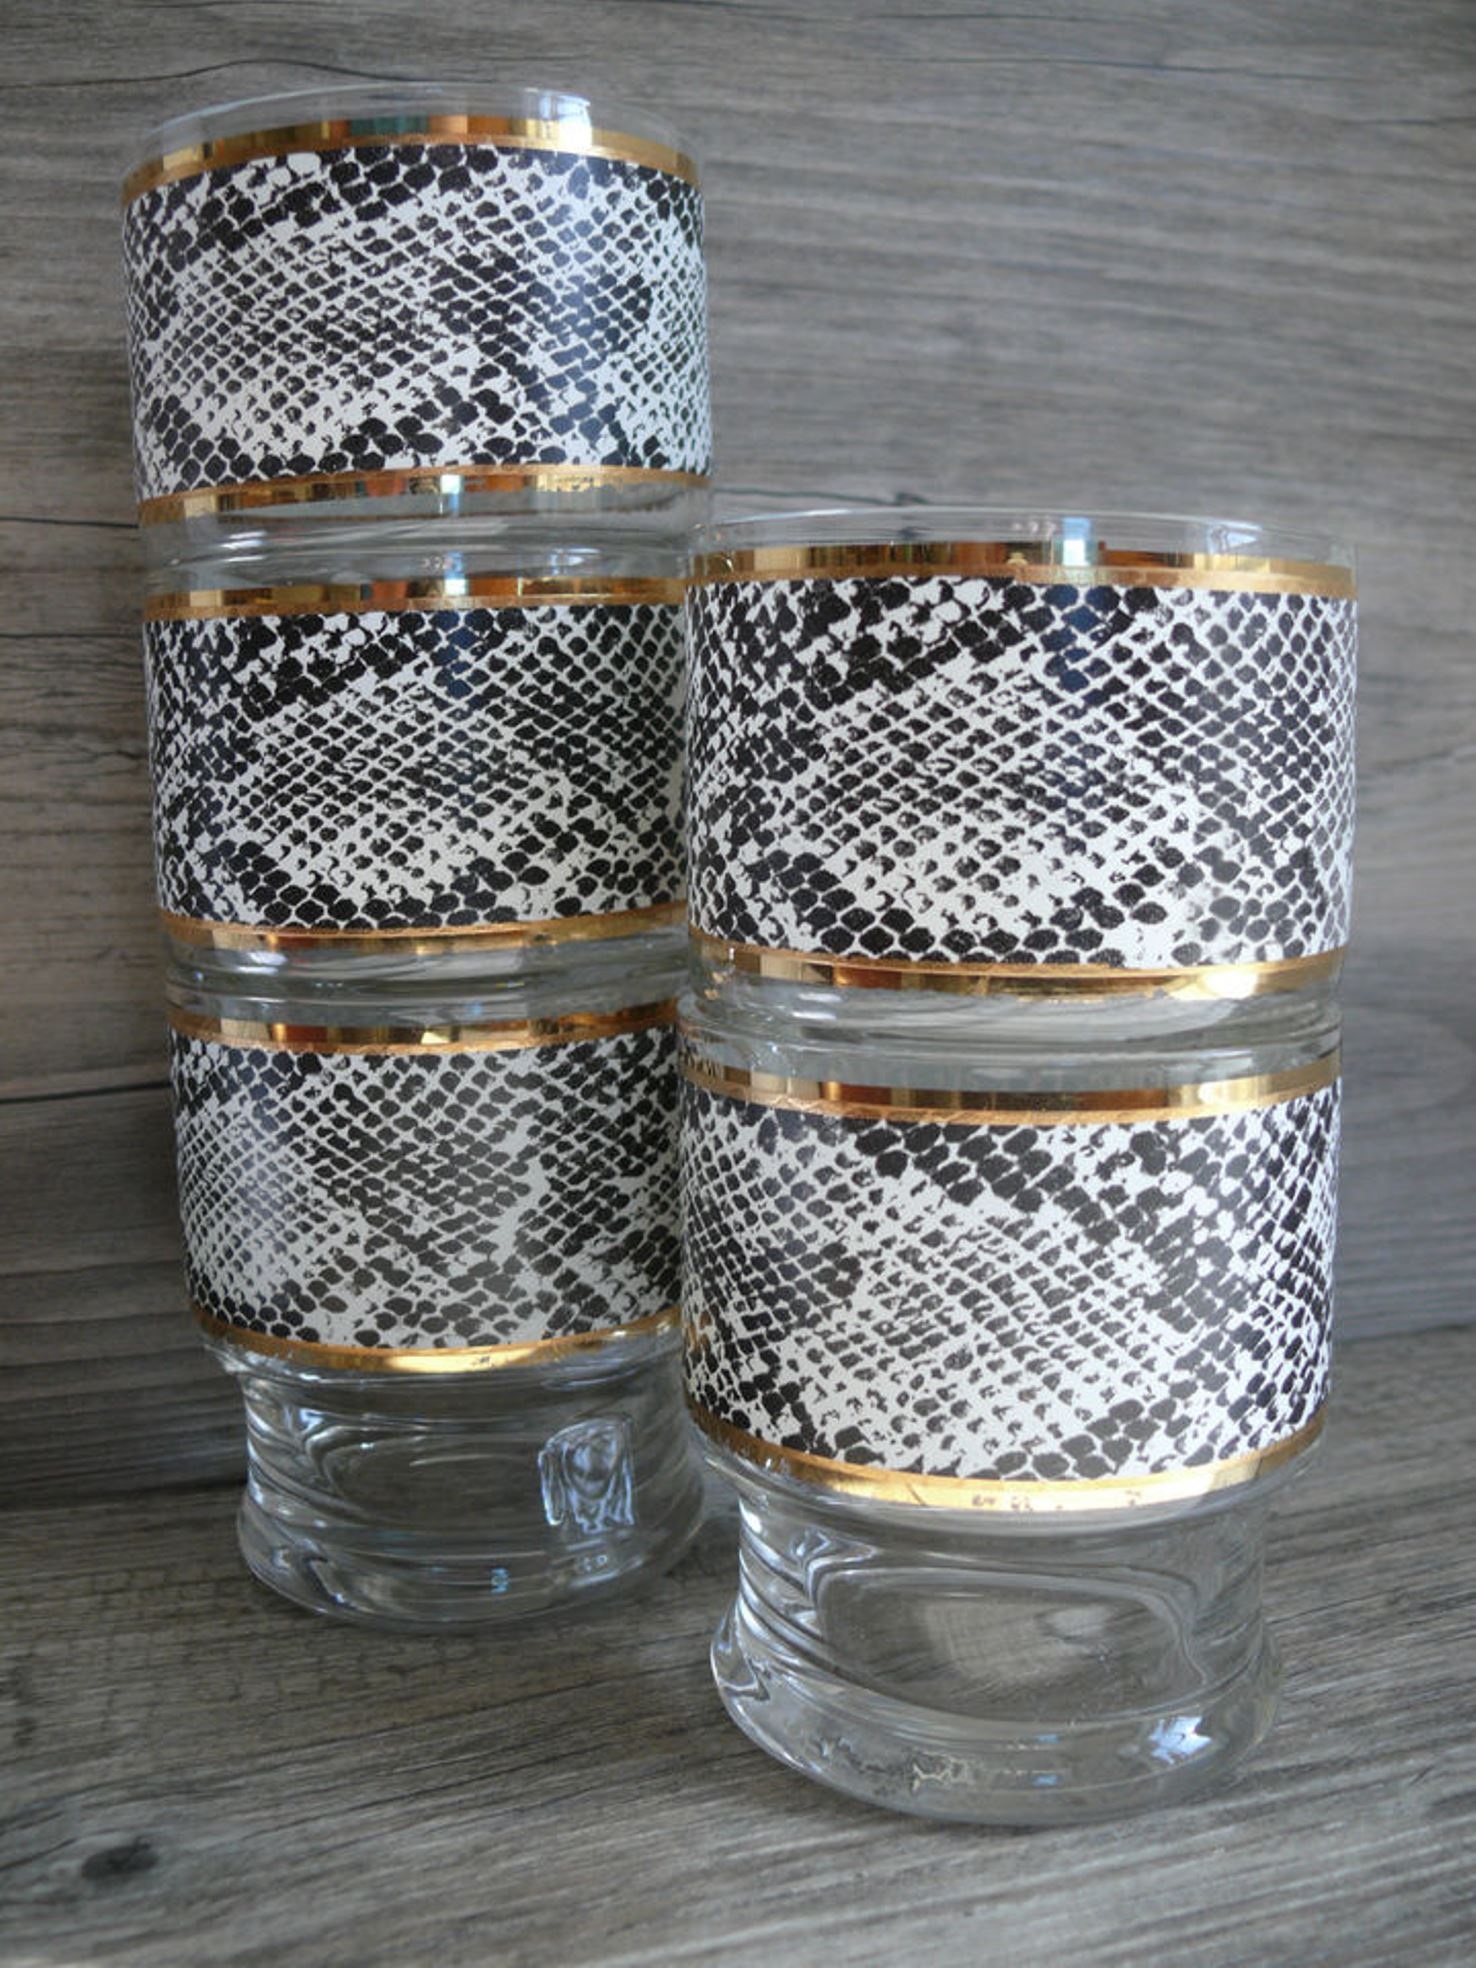
white, vintage, retro, texture, interior, home, jar, decoration, collection, metal, kitchen, material, bangle, storage, jewellery, decorative, style, artificial, pots, fashion accessory, snake design